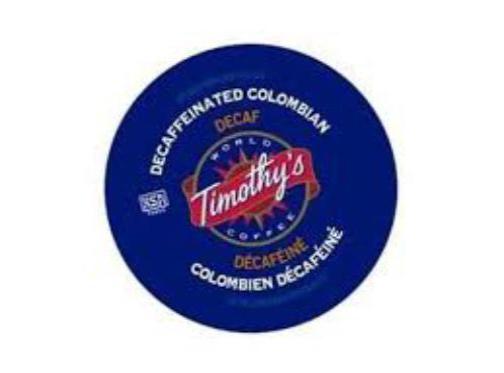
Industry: Food